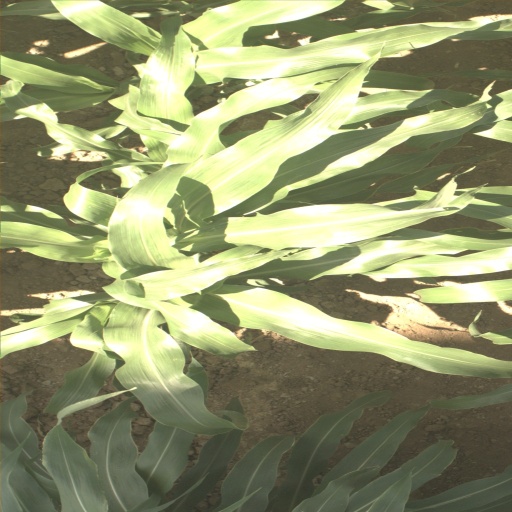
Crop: sorghum